Zhanna Usenko-Chorna

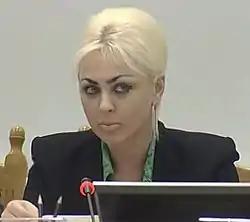
Zhanna Usenko-Chorna

Zhanna Ivanivna Usenko-Chorna (born May 1, 1973, in Kyiv) is a Ukrainian lawyer, Merited Jurist of Ukraine and former member and Deputy chairwoman of the Central Election Commission of Ukraine.